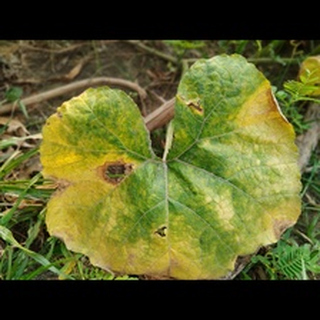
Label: pumpkin_mosaic_disease